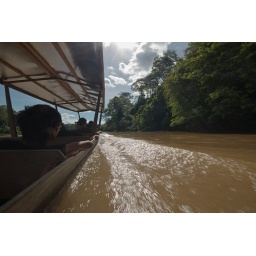
Jerantut to Kuala Tahan via Kuala Tembling by bus and boat